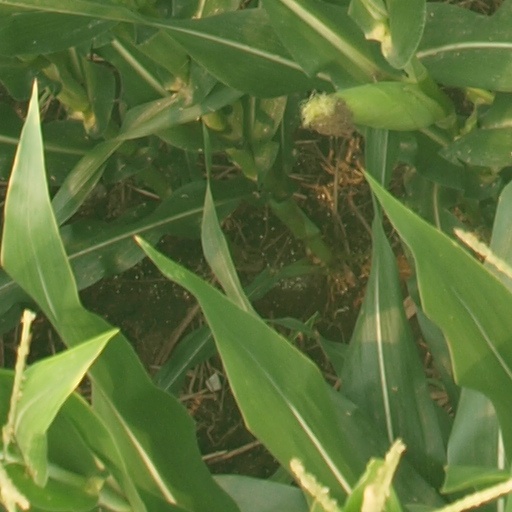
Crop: maize; corn